2016 Jordanian general election

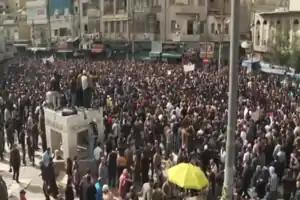
Economic protesters in Amman in 2012

Political parties were long suppressed in Jordan under martial law. An economic crash and resultant unrest led to political liberalisation in 1989. The 1989 elections were run using block voting, a system left over from the era of British rule. Political parties were banned, but independents were often affiliated with underground parties, and the results gave a majority to parties opposing the monarchy's political direction. Due to the 1989 election results, King Hussein changed the political system for the 1993 elections in order to suppress Islamist votes. The new system, which became known as “one-man one-vote”, disproportionately benefitted rural East Bank communities over urban and Palestinian communities. While political parties were legalised, the new system weakened them. This system was unpopular with many political parties, and subsequent elections held under this system faced boycotts by numerous groups, notably the Islamic Action Front.